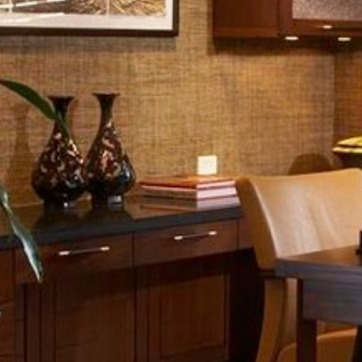
Material: paper